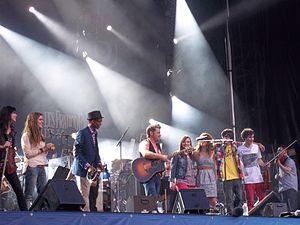
Patrick Groulx a offert une performance à Montréal le 10 juin 2012 dans le cadre des FrancoFolies. Il présente Jam, la relève musicale franco-ontarienne.
JAM est une émission de télévision diffusée depuis 2012 sur la chaîne ontarienne TFO, produite par le Groupe Fair-Play. L'émission met en vedette l'humoriste Patrick Groulx et sept auteurs-compositeurs-interprètes franco-ontariens âgés de 15 à 24 ans.